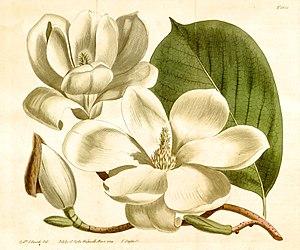
Sims. J. (1814), Curtis's Botanical Magazine tome 39: Lame 1621, Magnolia conspicua Salisb. (=Magnolia denudata Desr.), Gravure main-colorée.